Coloration evidence for natural selection

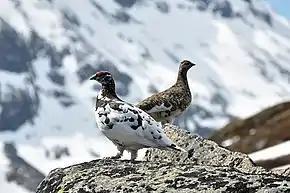
Natural selection has driven the ptarmigan to change from snow camouflage in winter to disruptive coloration suiting moorland in summer.

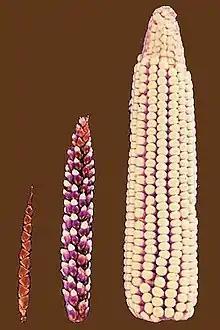
Selective breeding transformed teosinte's small spikes (left) into modern maize (right). Darwin argued that evolution worked in a similar way.

Animal coloration provided important early evidence for evolution by natural selection, at a time when little direct evidence was available. Three major functions of coloration were discovered in the second half of the 19th century, and subsequently used as evidence of selection: camouflage (protective coloration); mimicry, both Batesian and Müllerian; and aposematism.